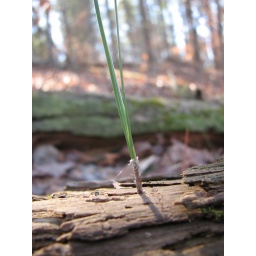
I found this weard,a pine needle that had fallen from the above tree had stuck into this dead logg.